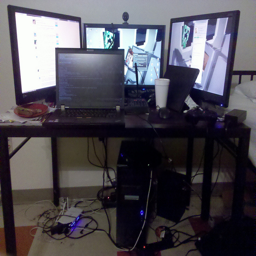
A table topped with multiple monitors sitting next to each other.
a desk with three monitors and a laptp
A laptop is sitting on the same table as three computer monitors.
A laptop and some computers on a table.
a desk with a ton of televisions and monitors on it